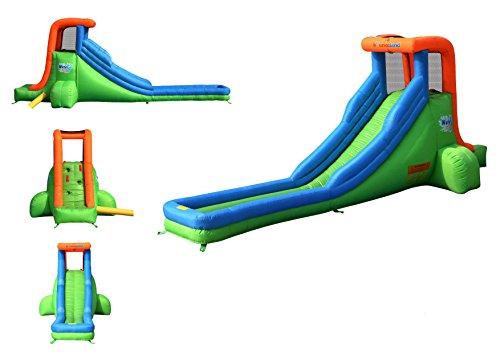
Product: Bounceland Single Inflatable Water Slide
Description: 18L x7'Wx 7'H inflated size.
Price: $252.38
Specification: ProductDimensions:84x216x84inches|ItemWeight:35.6pounds|ShippingWeight:35.6pounds(Viewshippingratesandpolicies)|ASIN:B0050UJMTK|Itemmodelnumber:9032|Manufacturerrecommendedage:36-10years